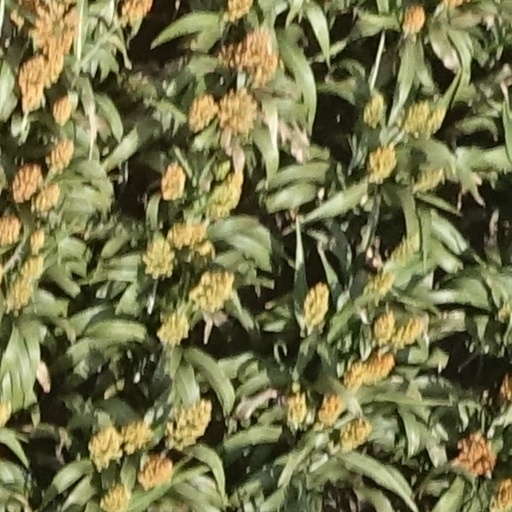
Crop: sorghum